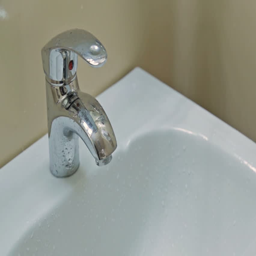
woman hand opens a water tap in bathroom , then turns water off